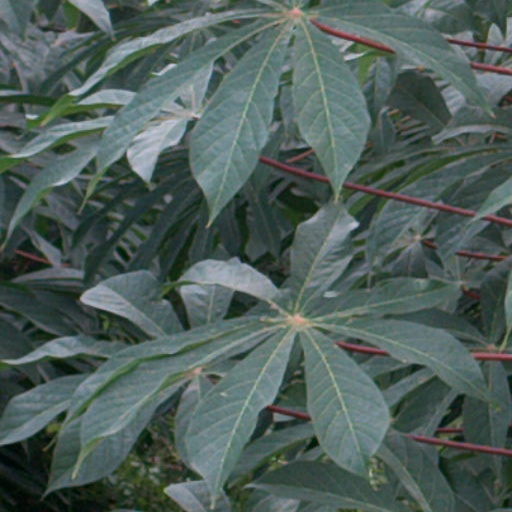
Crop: cassava